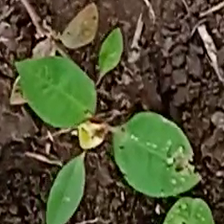
Weed species: Moti_dudhi(Euphorbia_geneculata_L)